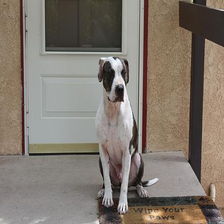
Species: dog
Breed: american pit bull terrier